Second Persian invasion of Greece

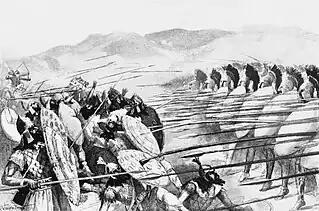
Battle of Plataea.

Over the winter, there seems to have been some tension between the Allies. In particular, the Athenians, who were not protected by the isthmus, but whose fleet were the key to the security of the Peloponnesus, felt aggrieved. They demanded an Allied army march north the following year. When the other Allies failed to commit to this, the Athenian fleet probably refused to join the Allied navy in the spring. The navy, now under the command of the Spartan king Leotychides, thus skulked off Delos, while the remnants of the Persian fleet skulked off Samos, both sides unwilling to risk battle. Similarly, Mardonius remained in Thessaly, knowing an attack on the isthmus was pointless, while the Allies refused to send an army outside the Peloponessus.